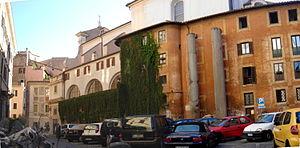
Cette liste des monuments de la Rome antique recense les monuments les plus importants construits à Rome ou à proximité immédiate, depuis la fondation de la ville jusqu'au début du VIIᵉ siècle.
Les thermes de Néron ou thermes de Sévère Alexandre forment un complexe thermal situé à Rome sur le Champ de Mars, construit par Néron et restauré par Sévère Alexandre.